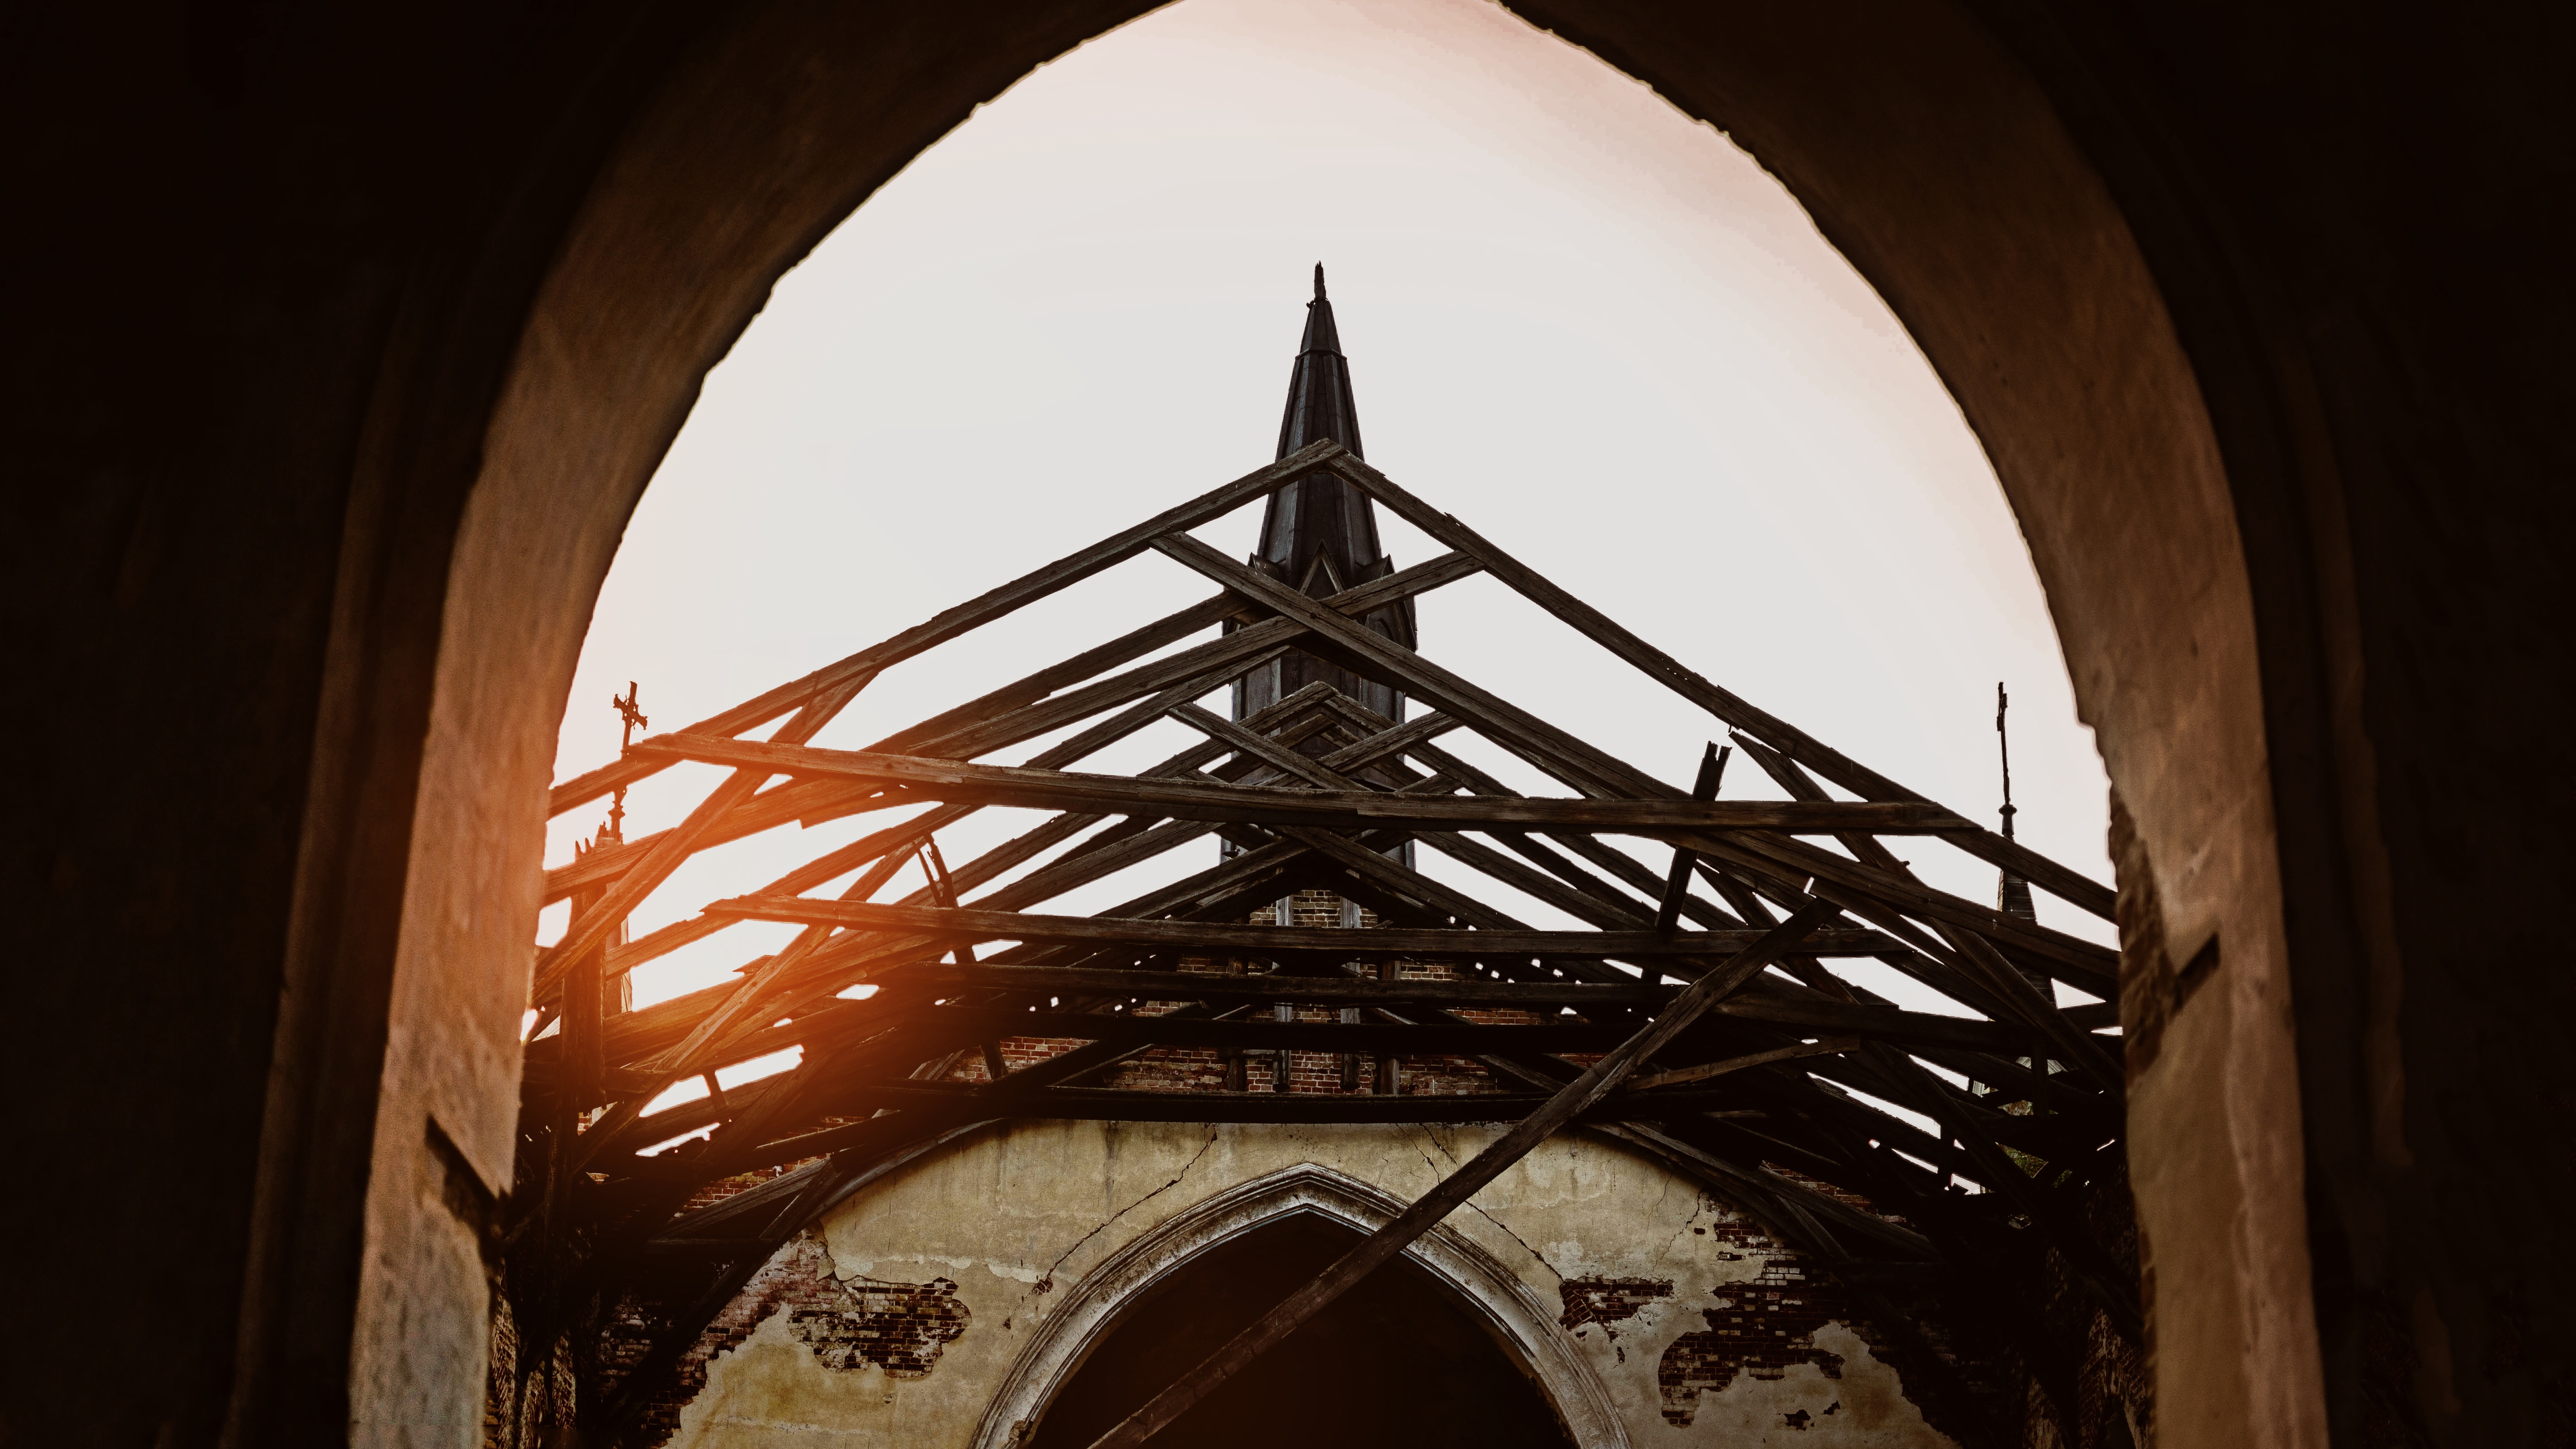
light, architecture, house, window, building, arch, chapel, lighting, place of worship, temple, symmetry, dome, ancient history